Neil Hodgson

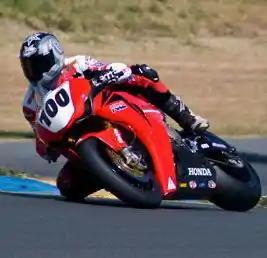
Neil Hodgson at Infineon Raceway, Sonoma, California, US in 2008

Ducati pulled out of the AMA Superbike Championship for at least the 2007 season, and Hodgson failed to obtain another ride as the 2007 Superbike World Championship opened. Hodgson was linked to joining Yamaha France from round 3 onwards, and to a temporary ride for Suzuki in WSBK. On 11 April he was confirmed as a test and development rider for Ducati, replacing the injured Shinichi Ito. Rizla Suzuki gave Neil a test on the team's Suzuki GSX-R1000 for tests of the bike taking place at Cadwell Park, but despite speculation he was not intended to replace Chris Walker.